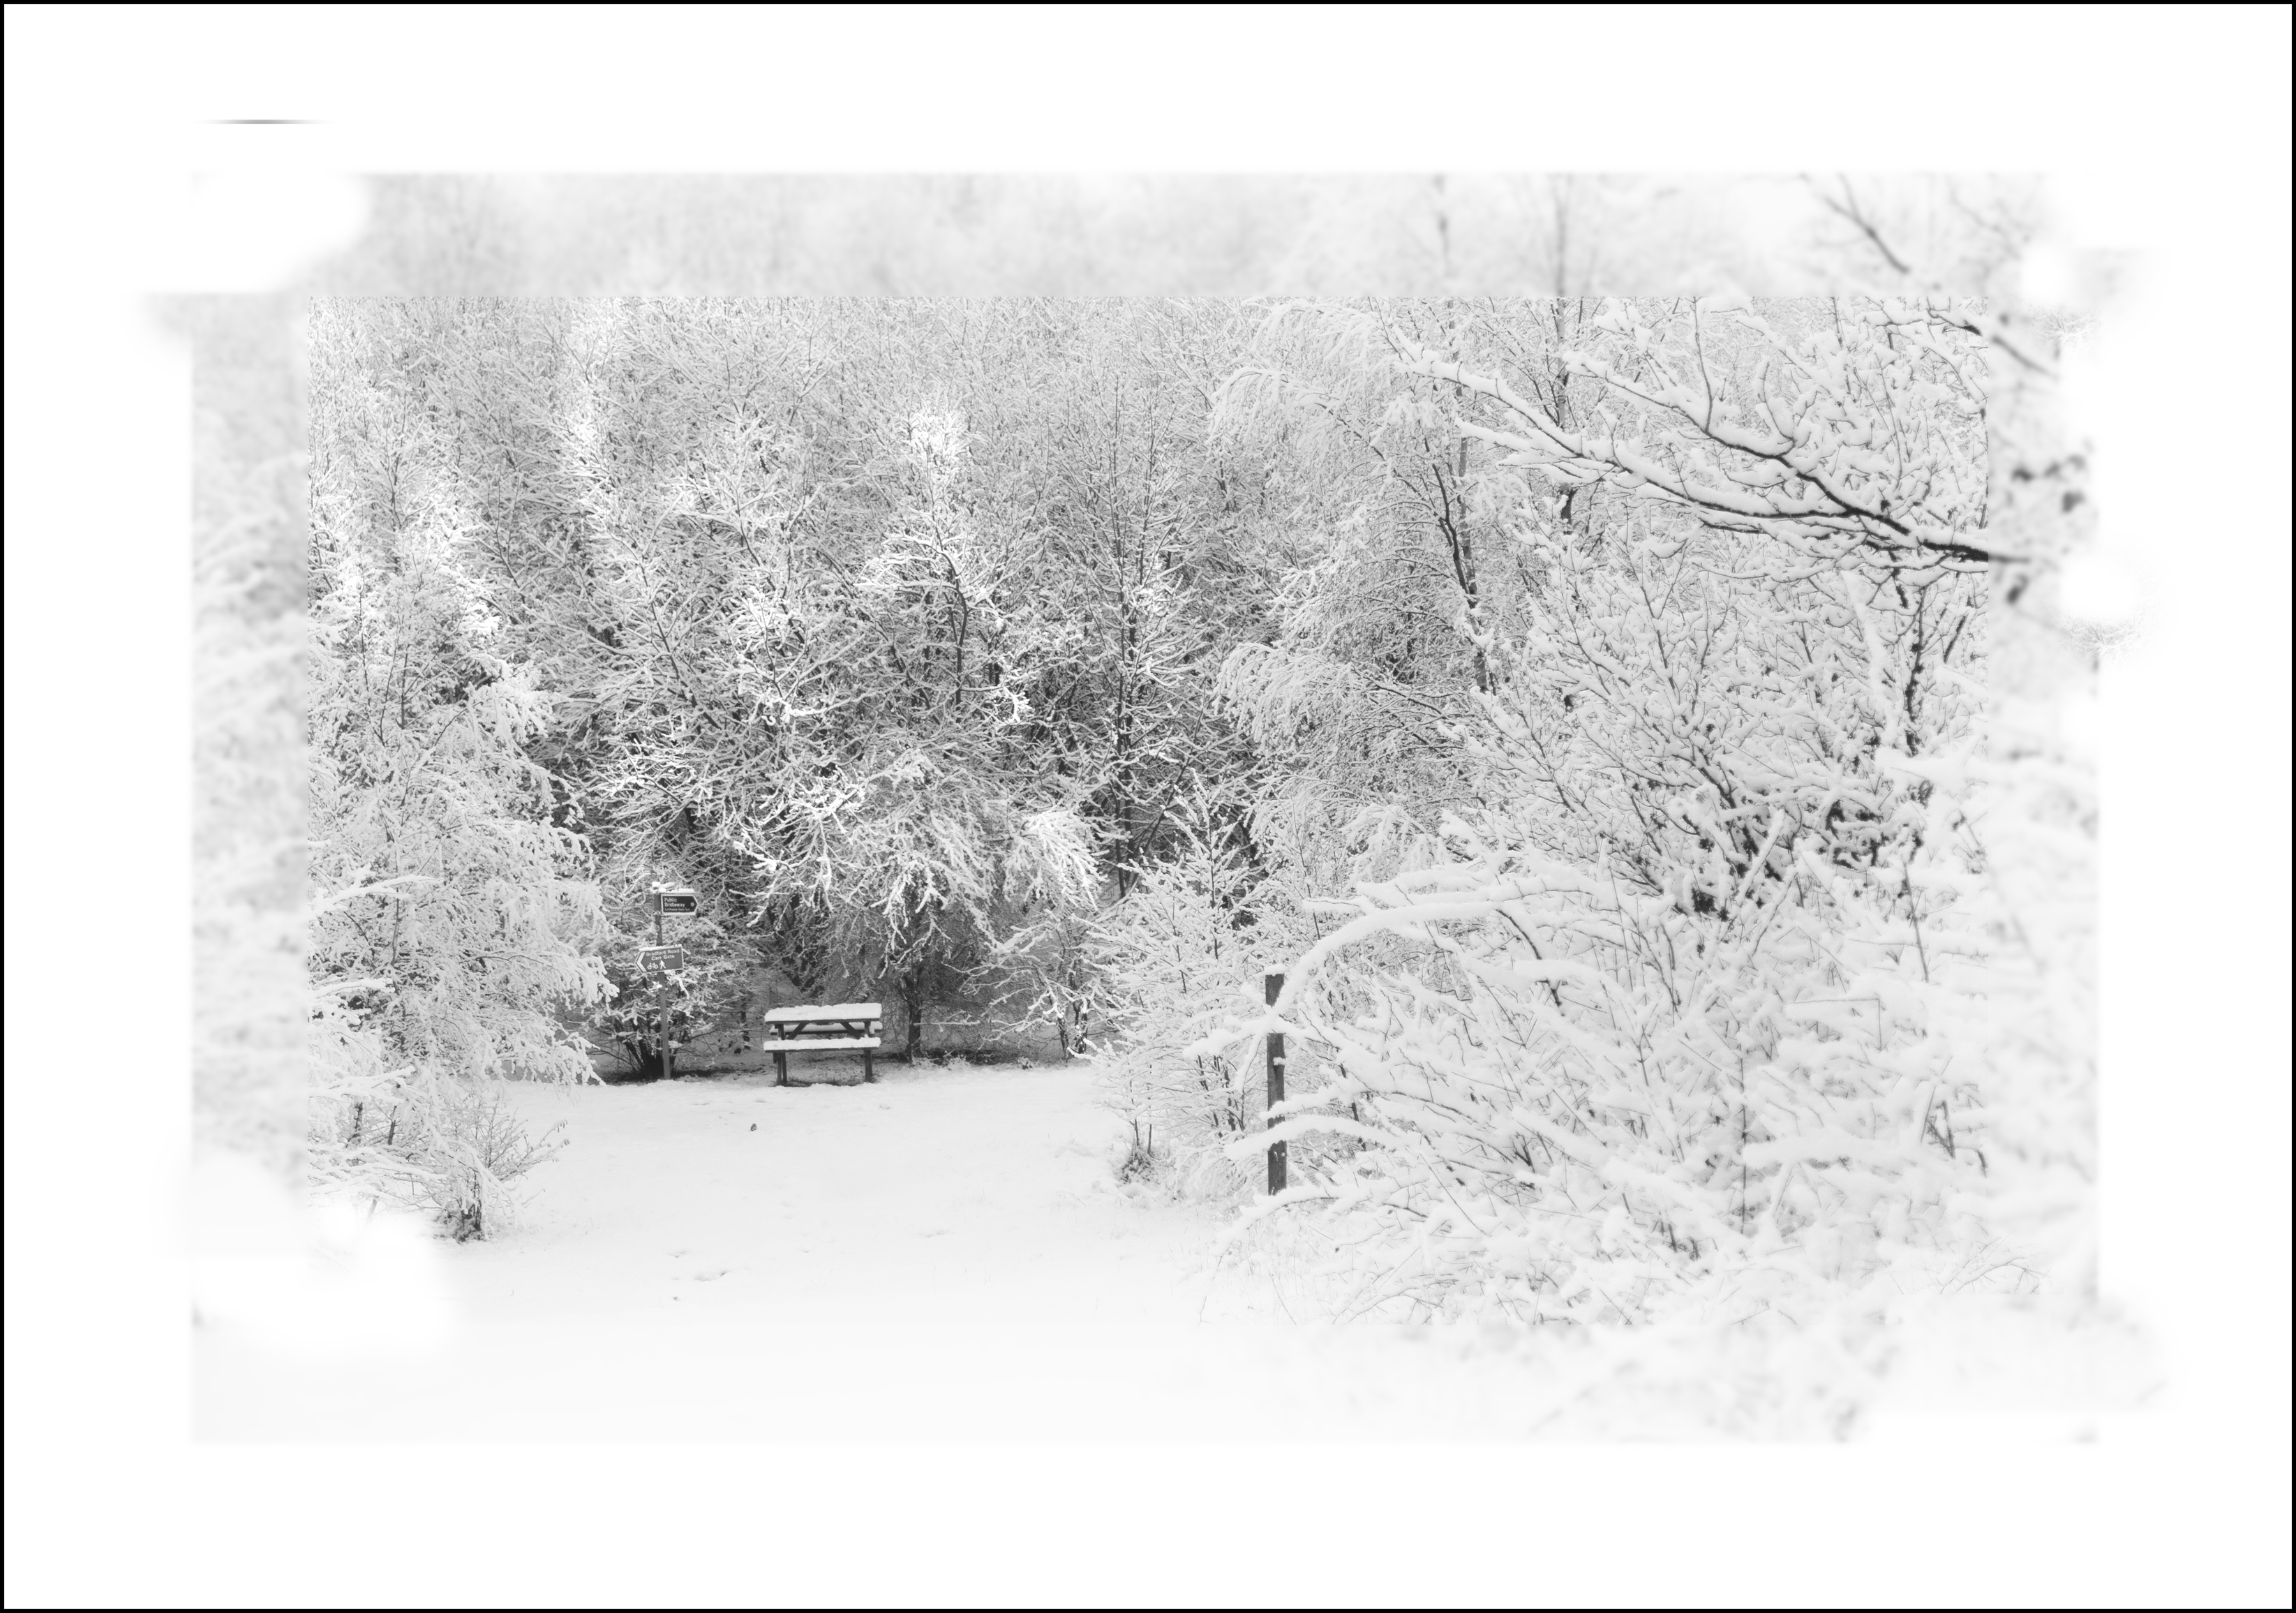
tree, nature, branch, snow, cold, winter, black and white, white, bench, frost, old, ice, park, weather, frozen, monochrome, season, snowing, trees, picnic, sketch, drawing, sony, frosted, mine, compact, pit, disused, freezing, hikey, colliery, lofhouse, freezein, lofhousecolliery, monochrome photography, winter storm